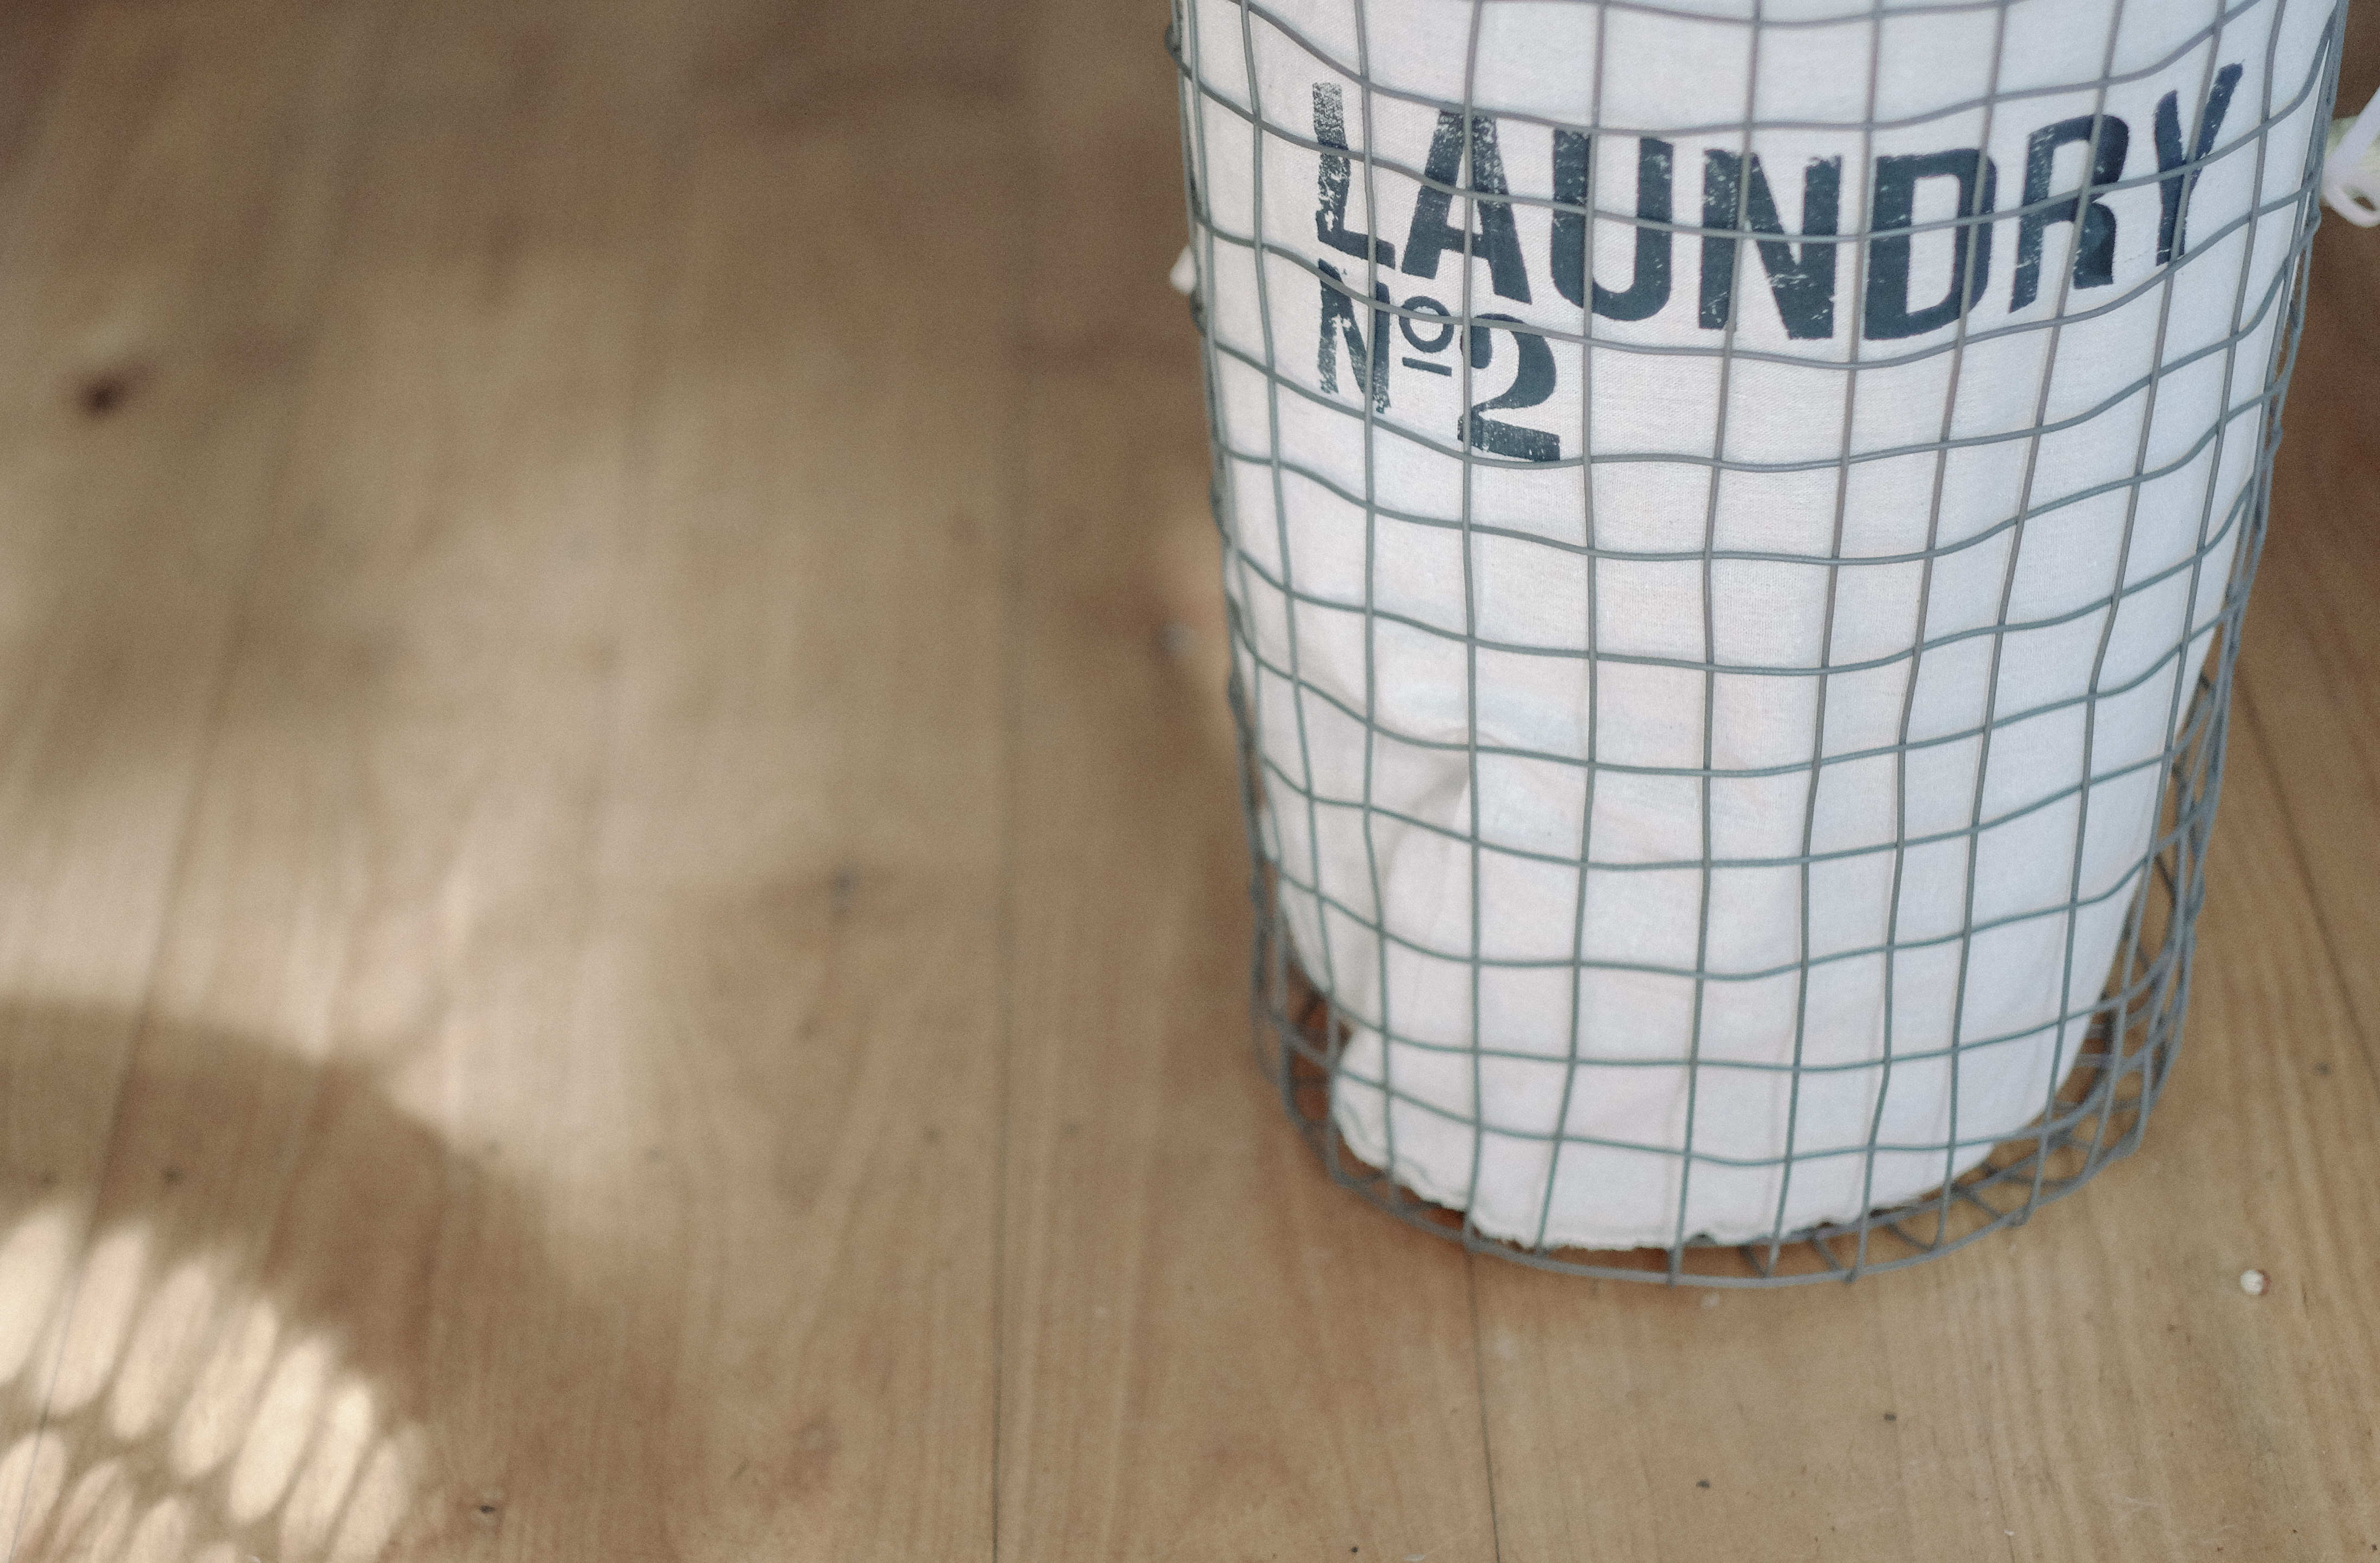
wood, white, floor, pattern, material, container, parquet, flooring, man made object, laundry basket